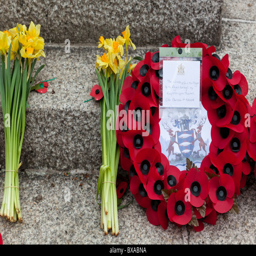
wreaths and daffodils on the steps of a war memorial